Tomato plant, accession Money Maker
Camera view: vertical (180 deg); turntable rotation: 150 degrees
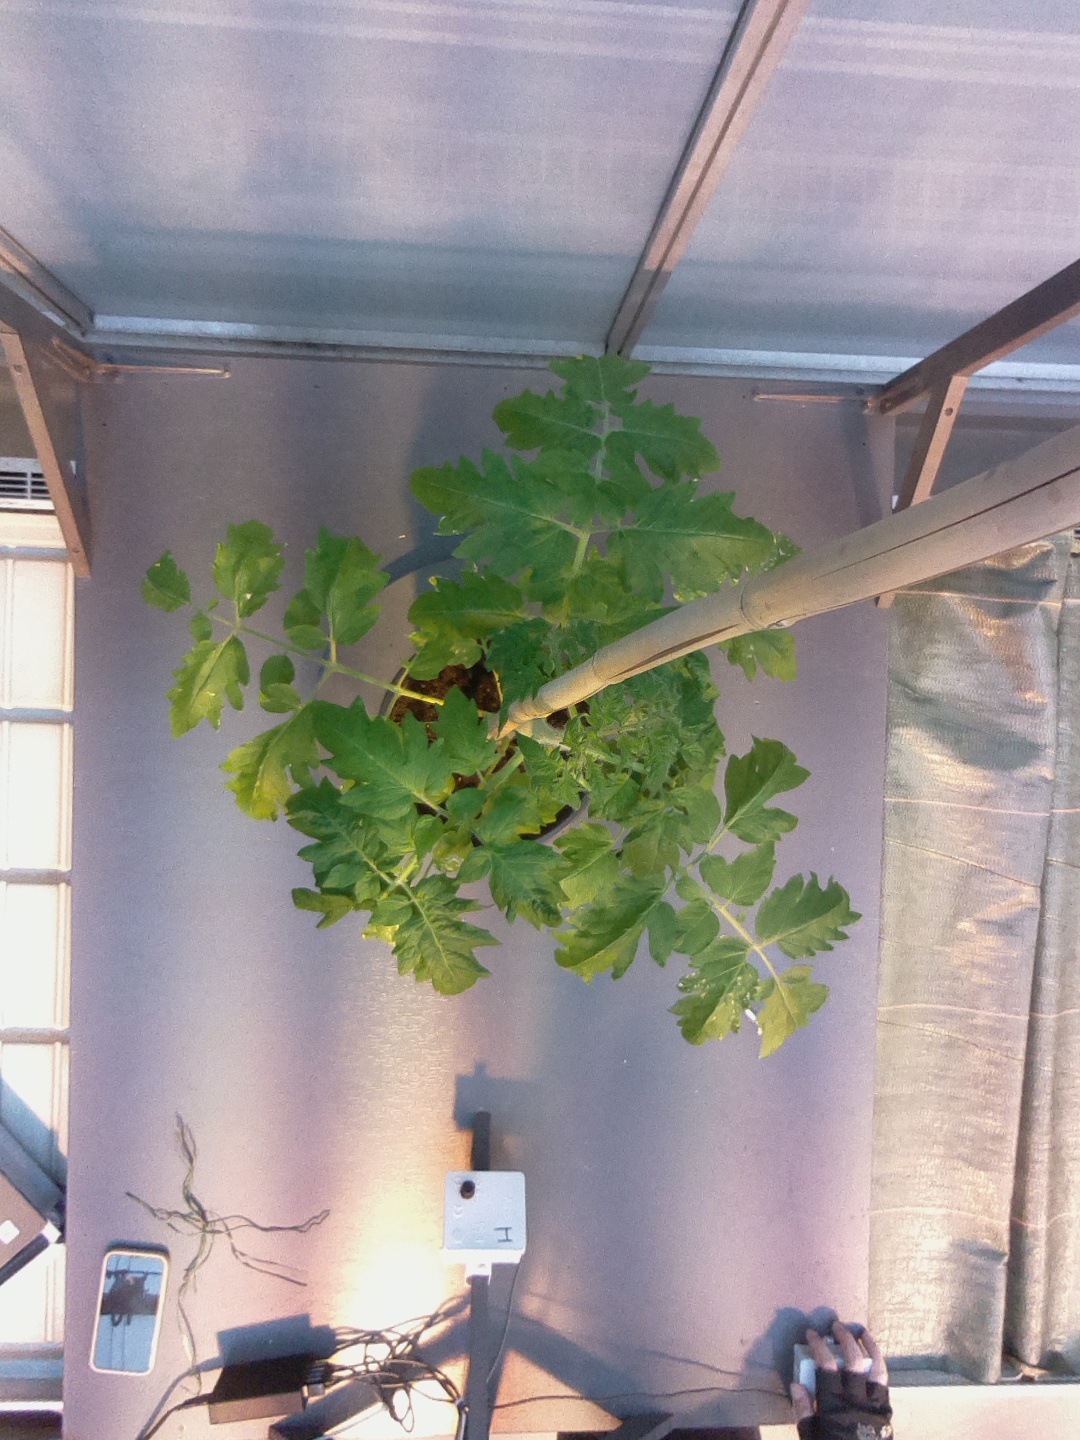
BBCH growth stage 15: 10 of true leaves visible